Teesside

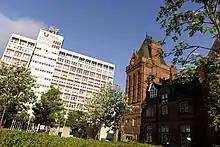
Teesside University

The success of John Vaughan and Henry Bolckow's first blast furnace meant that by 1873 Middlesbrough was producing 2 million tonnes of pig iron a year. Iron was in big demand in Britain in the late 19th century, particularly for the rapid expansion of the railways. More and more blast furnaces were opened in the vicinity of Middlesbrough to meet this demand such that by the end of the century Teesside was producing about a third of the nation's iron output. Middlesbrough, which became known by its nickname "Ironopolis", was visited in 1862 by then prime minister William Ewart Gladstone who said "This remarkable place, the youngest child of England's enterprise, is an infant, but if an infant, an infant Hercules"